Mexican Repatriation

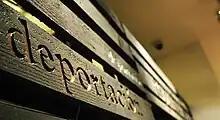
Engraving at Los Angeles' LA Plaza de Cultura y Artes, which discusses the repatriation.

As the effects of the Great Depression worsened and affected larger numbers of people, feelings of hostility toward immigrants increased rapidly, and the Mexican community as a whole suffered as a result. States began passing laws that required all public employees to be American citizens, and employers were subject to harsh penalties such as a five hundred dollar fine or six months in jail if they hired immigrants. Although the law was hardly enforced, "employers used it as a convenient excuse for not hiring Mexicans. It also made it difficult for any Mexican, whether American citizens or foreign born, to get hired."